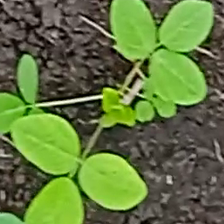
Weed species: Asian_Pigeonwings_(Clitoria Ternatea)